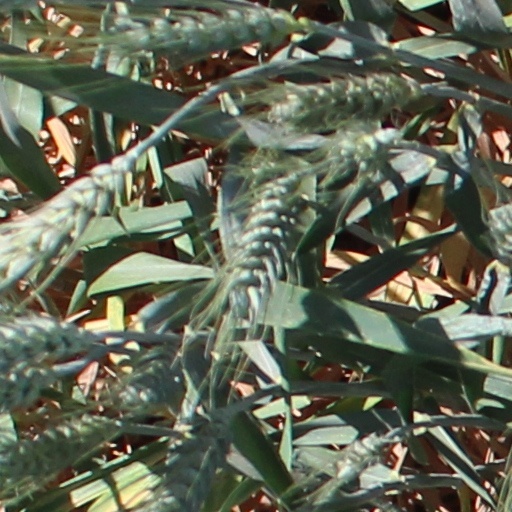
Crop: wheat